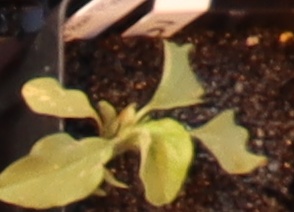
Label: Redroot Pigweed